Utah Territorial Legislative Assembly

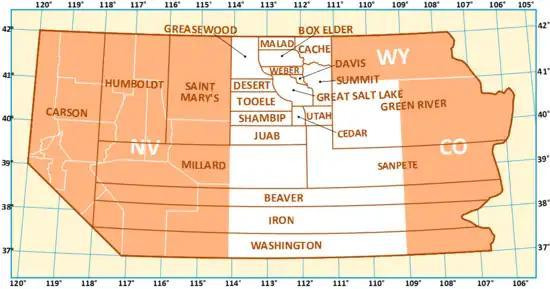
County map of Utah Territory as of 1856. The white background shows the modern-day State of Utah.

Representation in the Legislative Assembly was apportioned by Governor Brigham Young prior to the initial 1851 election by county. The apportionment was comprehensively revised by the legislature in 1862. As more counties were created thereafter, they shared their representation with the county from which they were created (Rich from Cache and Kane from Washington in 1864, Piute from Beaver and Sevier from Sanpete in 1865).